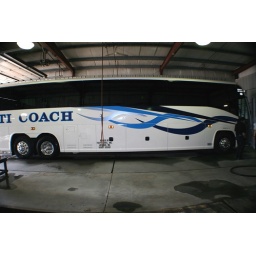
Bus 115 in bus barn